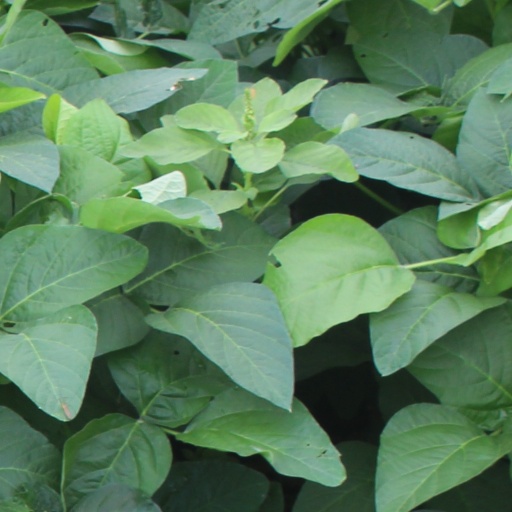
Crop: soybean